Politics of Bihar

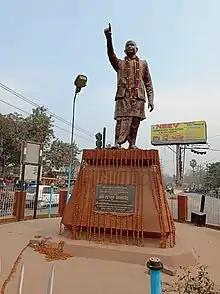
Statute of Jagdeo Prasad at the Bir Chand Patel Path, Patna. Prasad was the progenitor of Backward caste politics in 1970s.

S. N. Sinha's regime was known for deteriorating law and order, which included the 1989 Bhagalpur violence, one of the biggest riots in the state's history. A report tabled in the Bihar Legislative Assembly under the chairmanship of N. N. Singh blamed the Sinha-led INC government for the riots. The 1,000-page report outlined his and his administration's inactivity for almost two months, during which over 1,000 people—mostly poor Muslim weavers—were killed and 50,000 more were displaced.